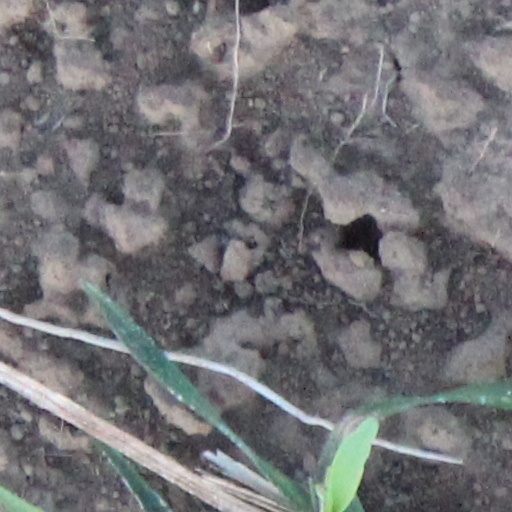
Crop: wheat